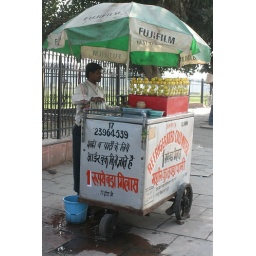
Vendor on the street selling drinking water in New Delhi